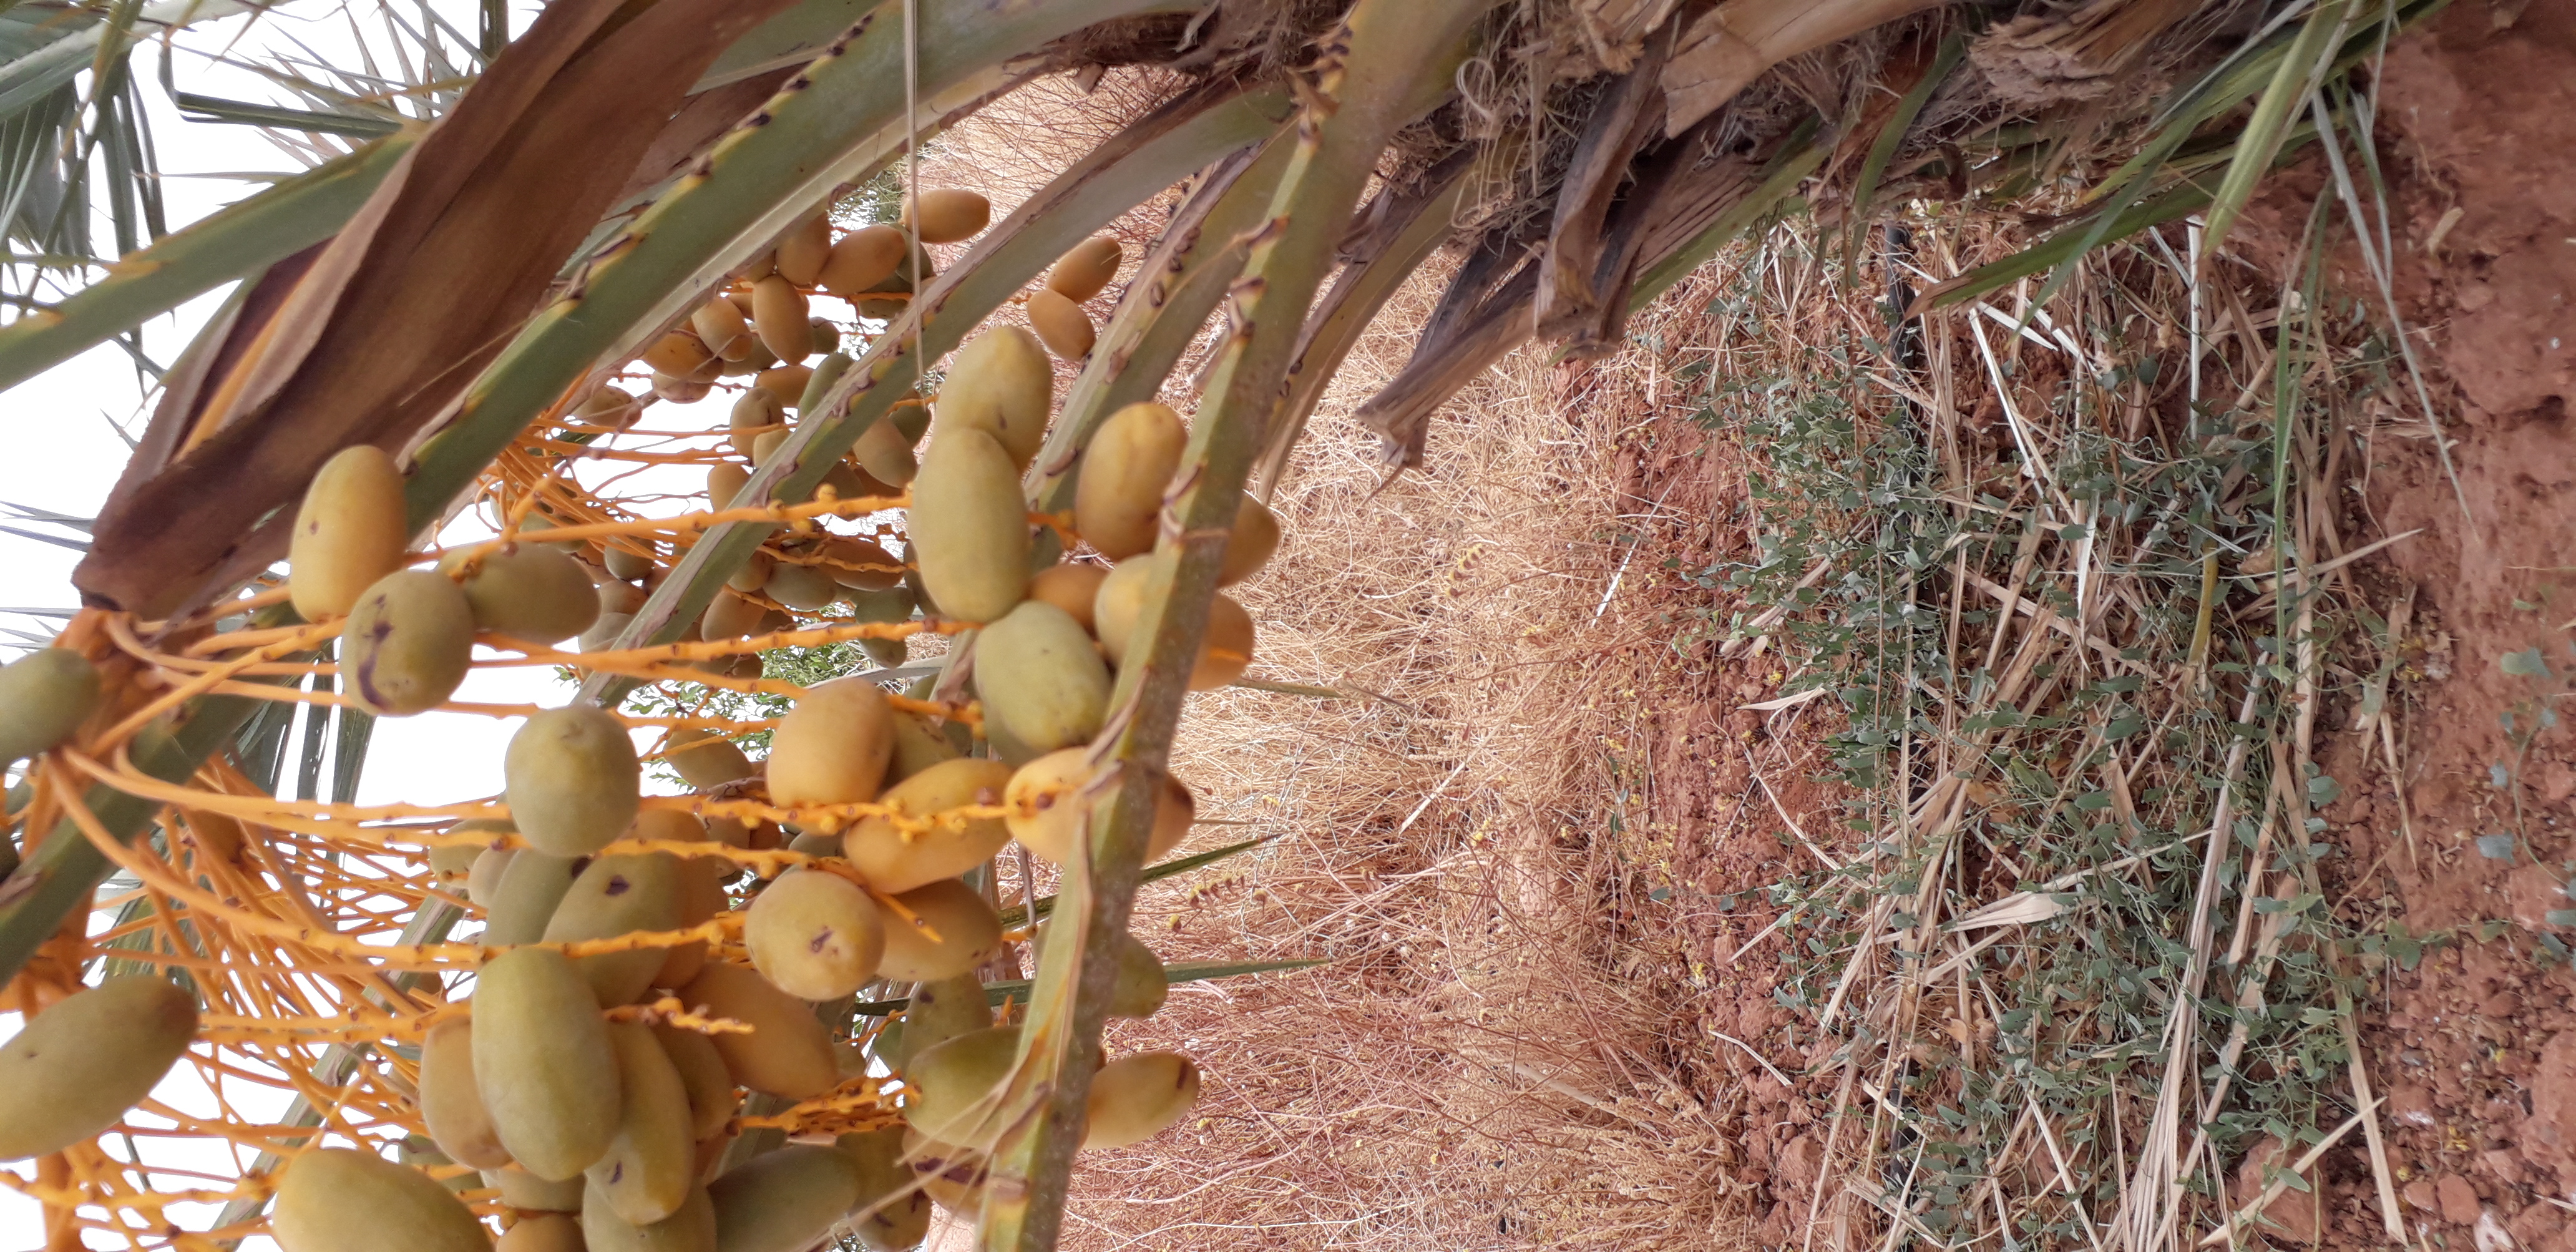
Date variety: Boumajhoul